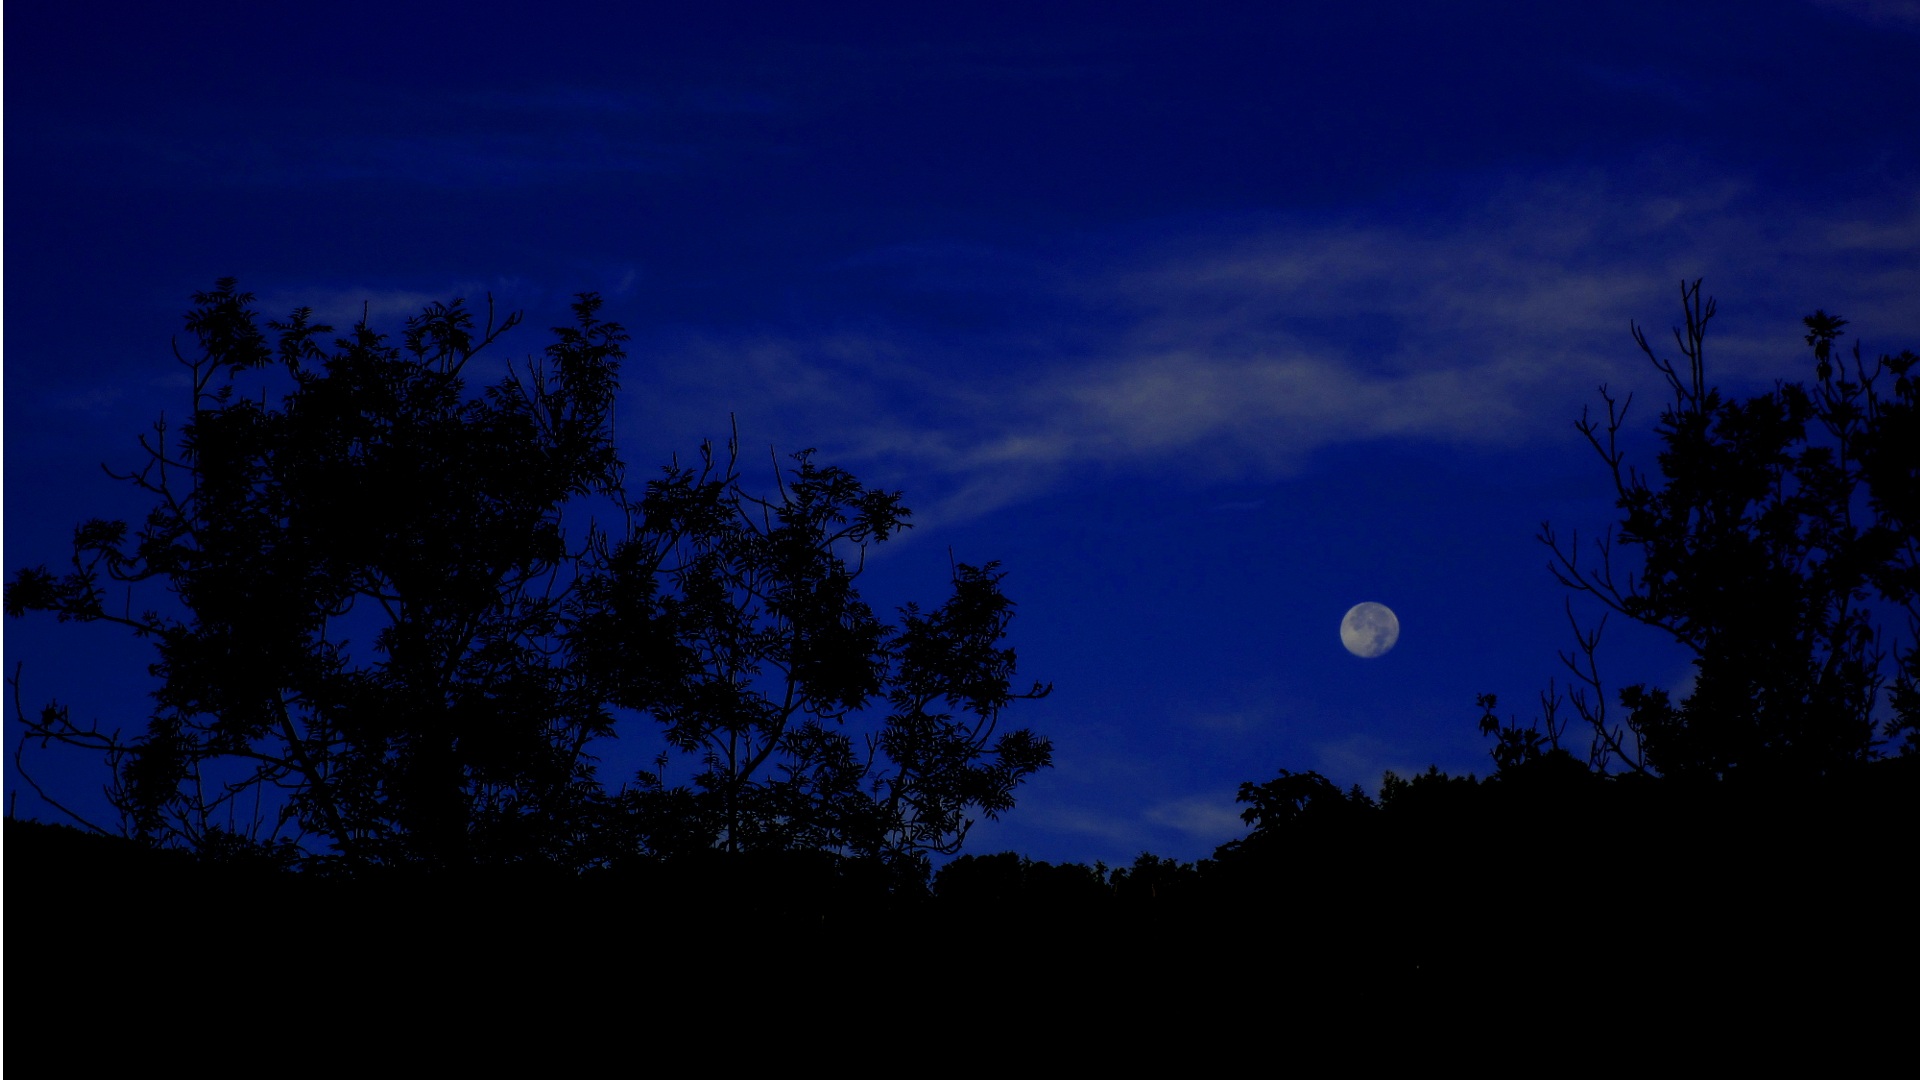
tree, nature, horizon, silhouette, light, cloud, sky, sunrise, sunset, white, night, sunlight, morning, dawn, atmosphere, dusk, evening, darkness, moon, full moon, moonlight, full, dark blue, astronomical object